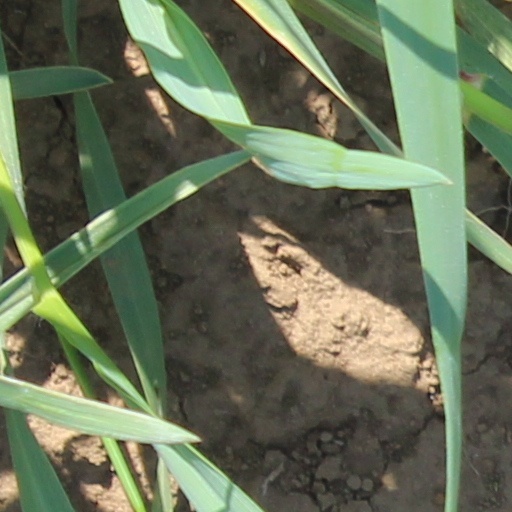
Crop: wheat